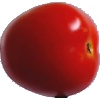
Label: Tomato 4